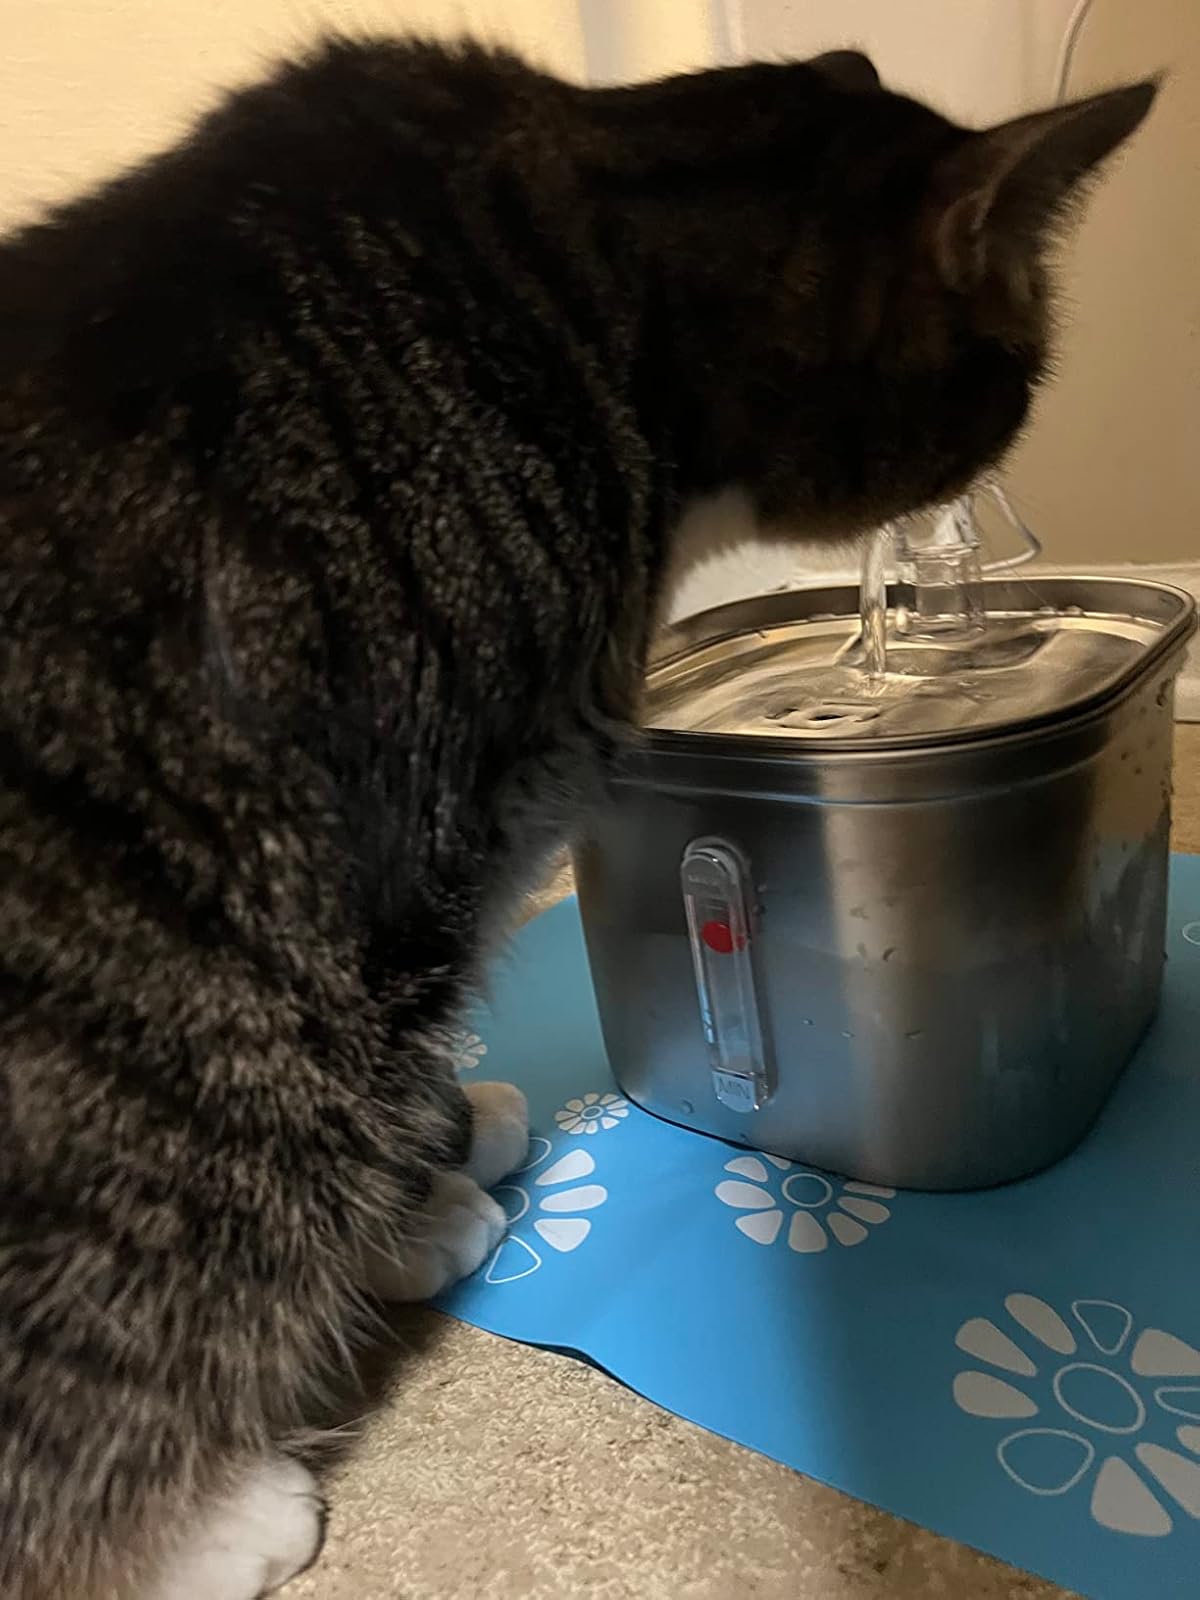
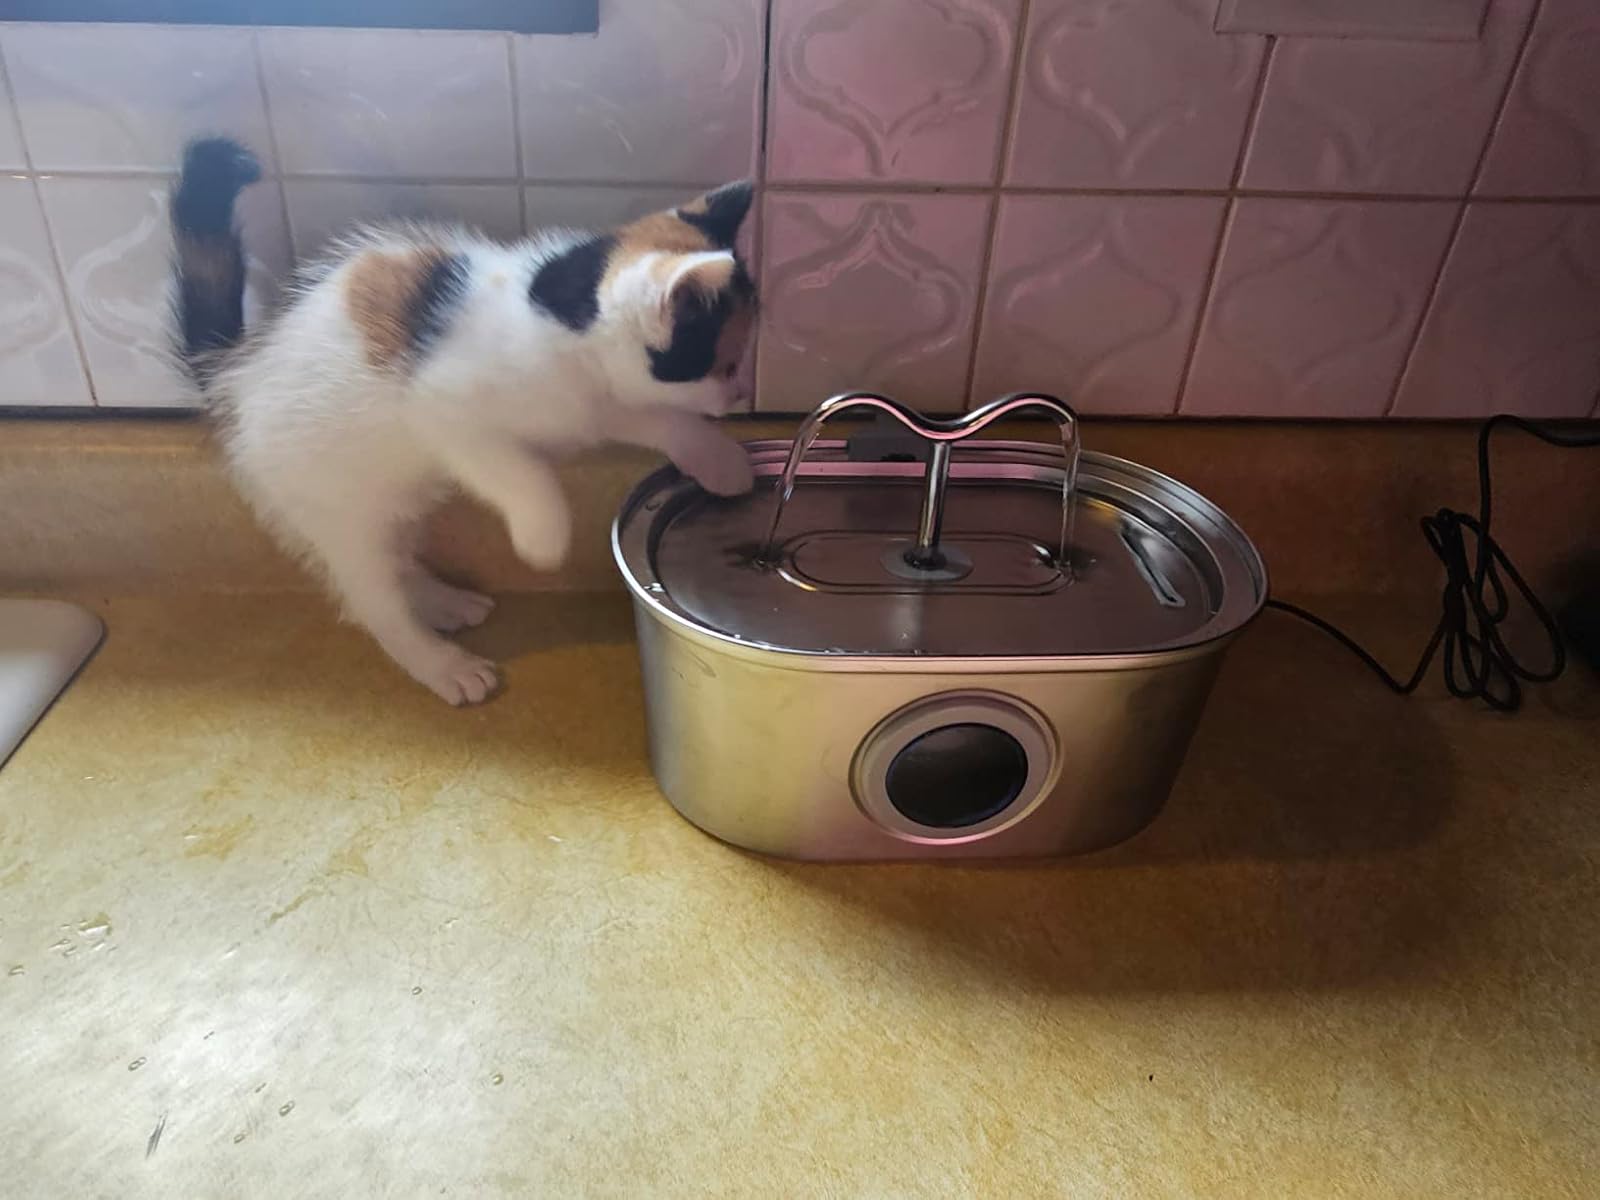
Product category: items_bowl
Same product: no